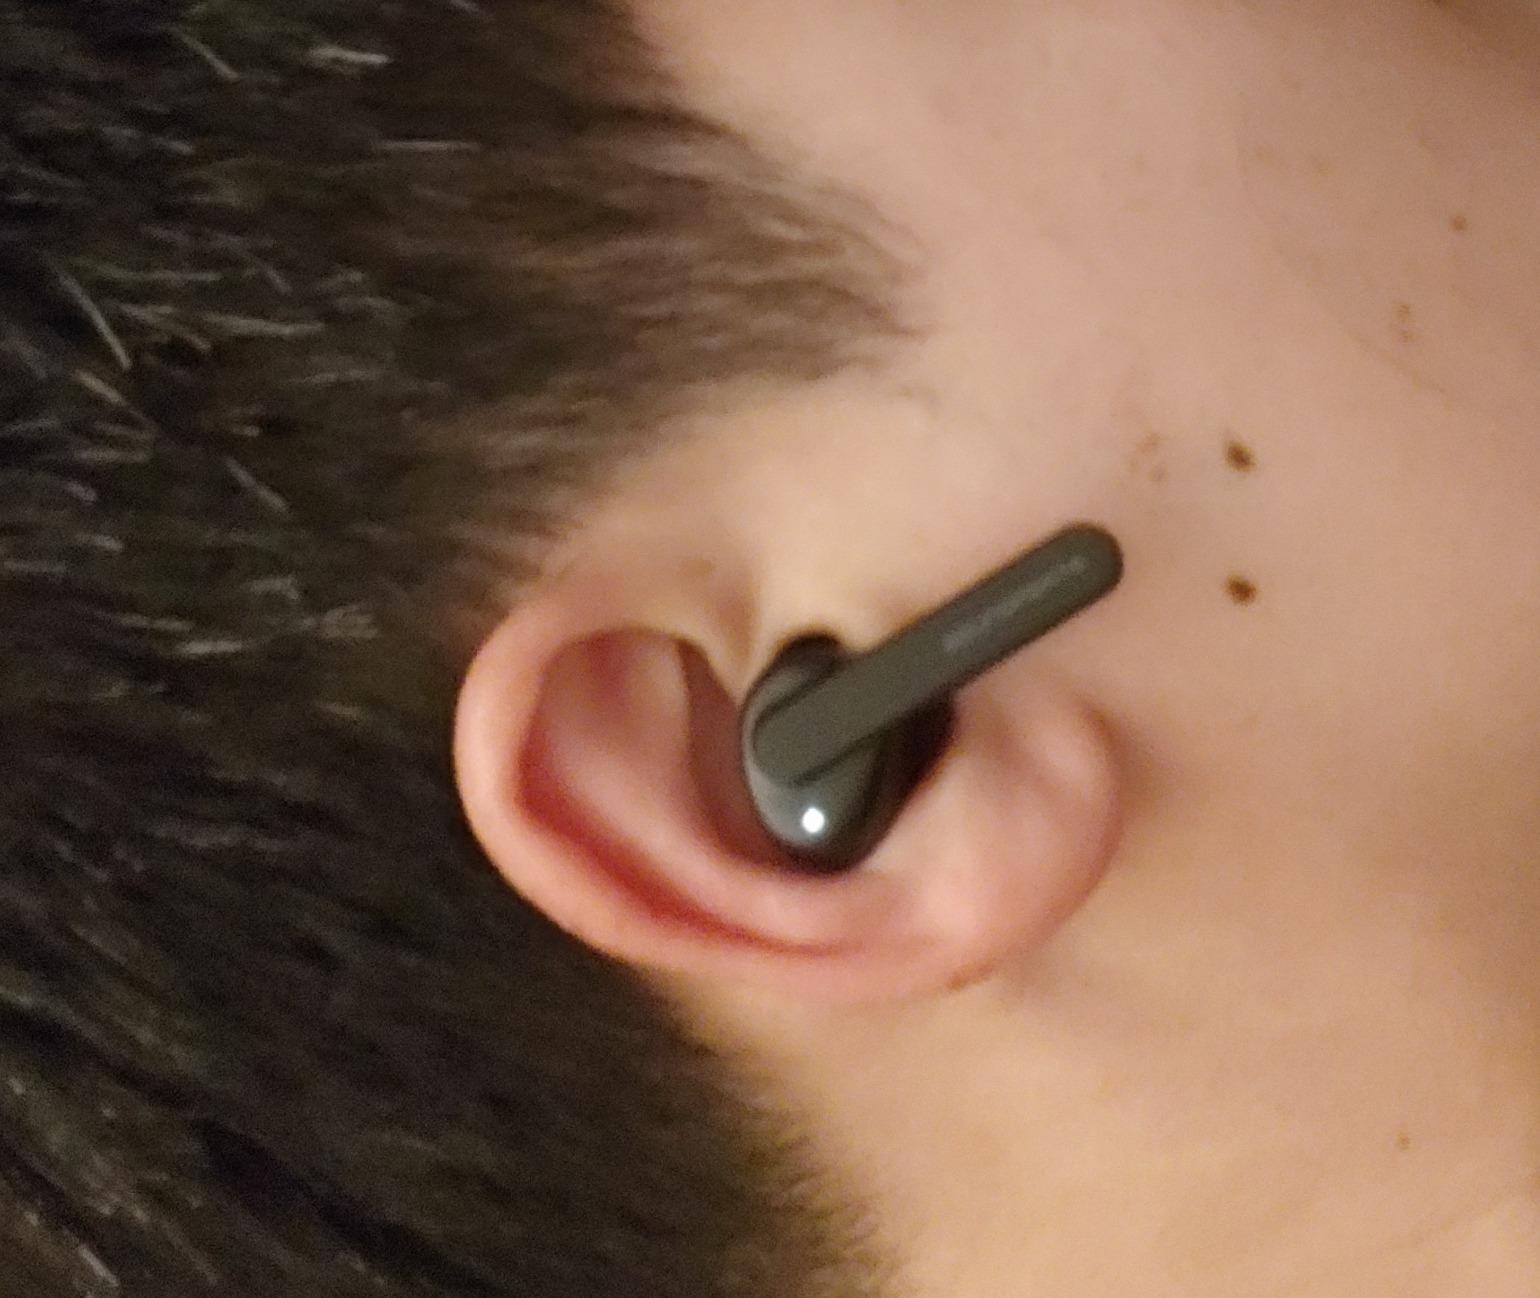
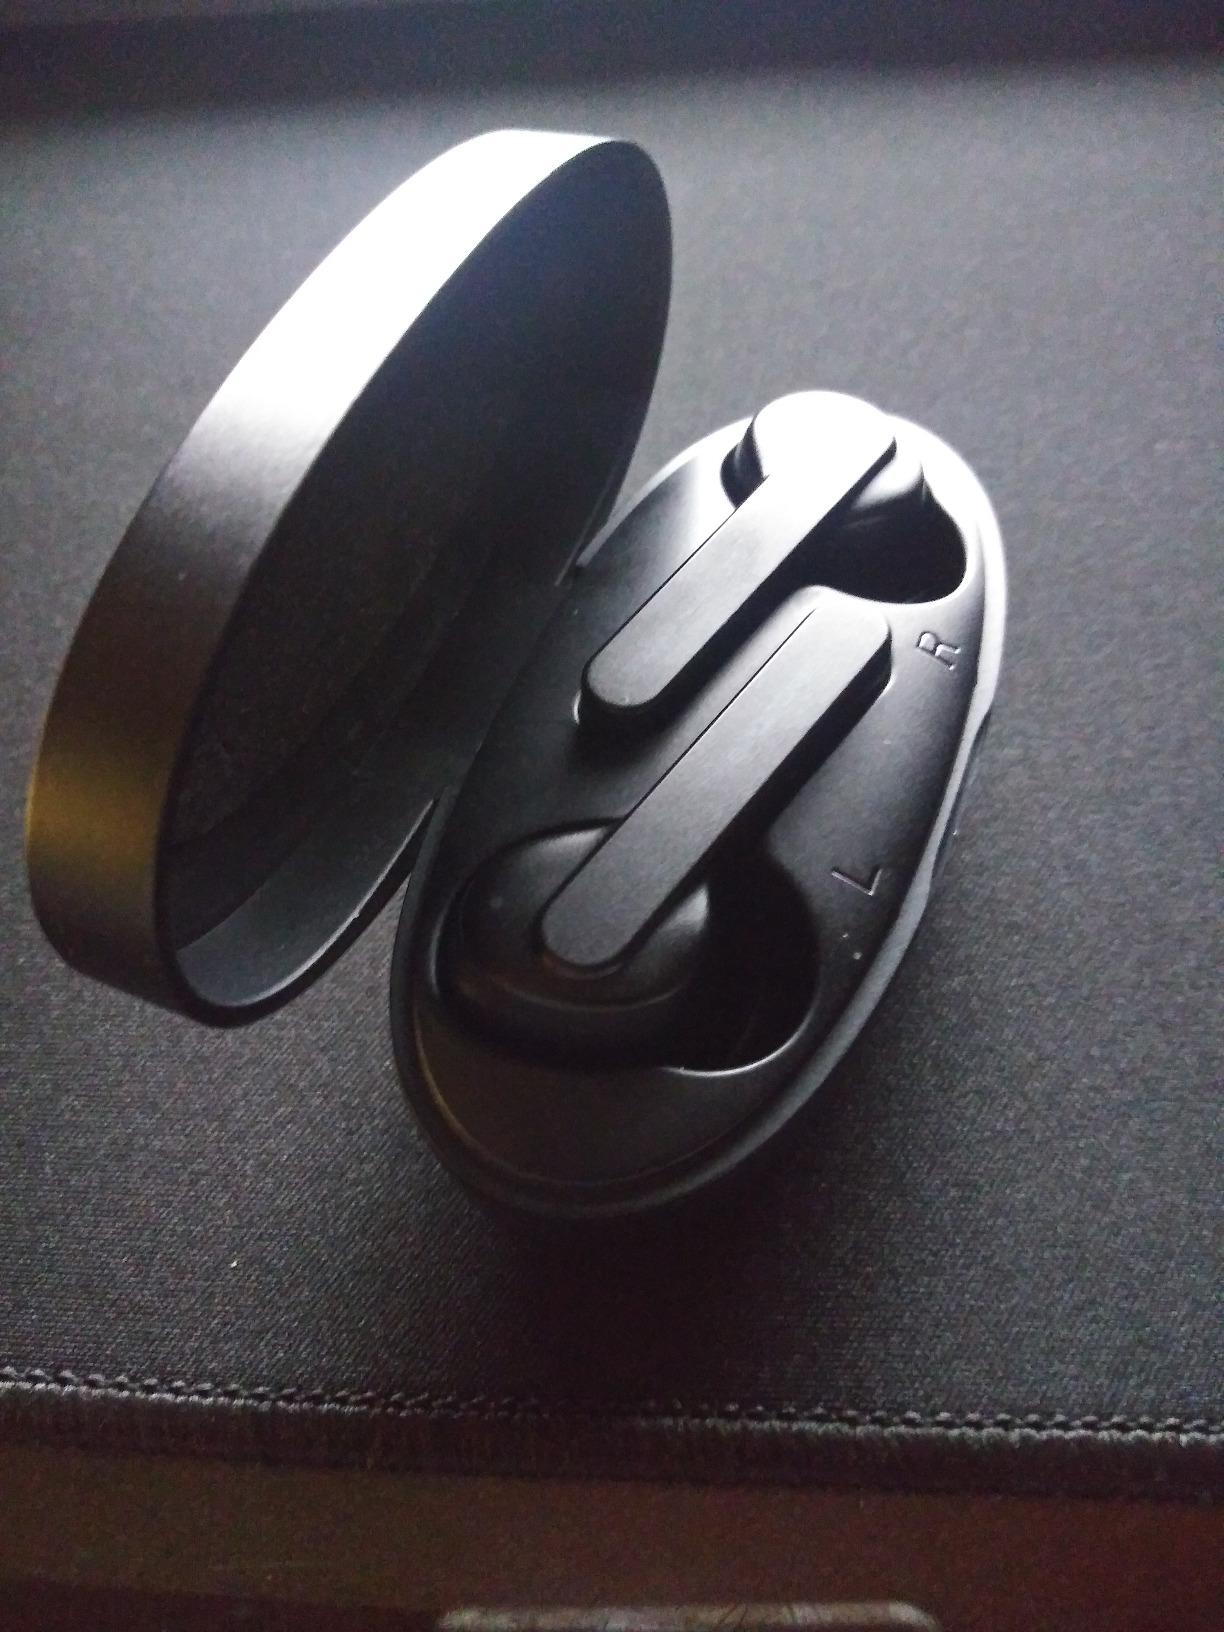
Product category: earbuds
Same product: no